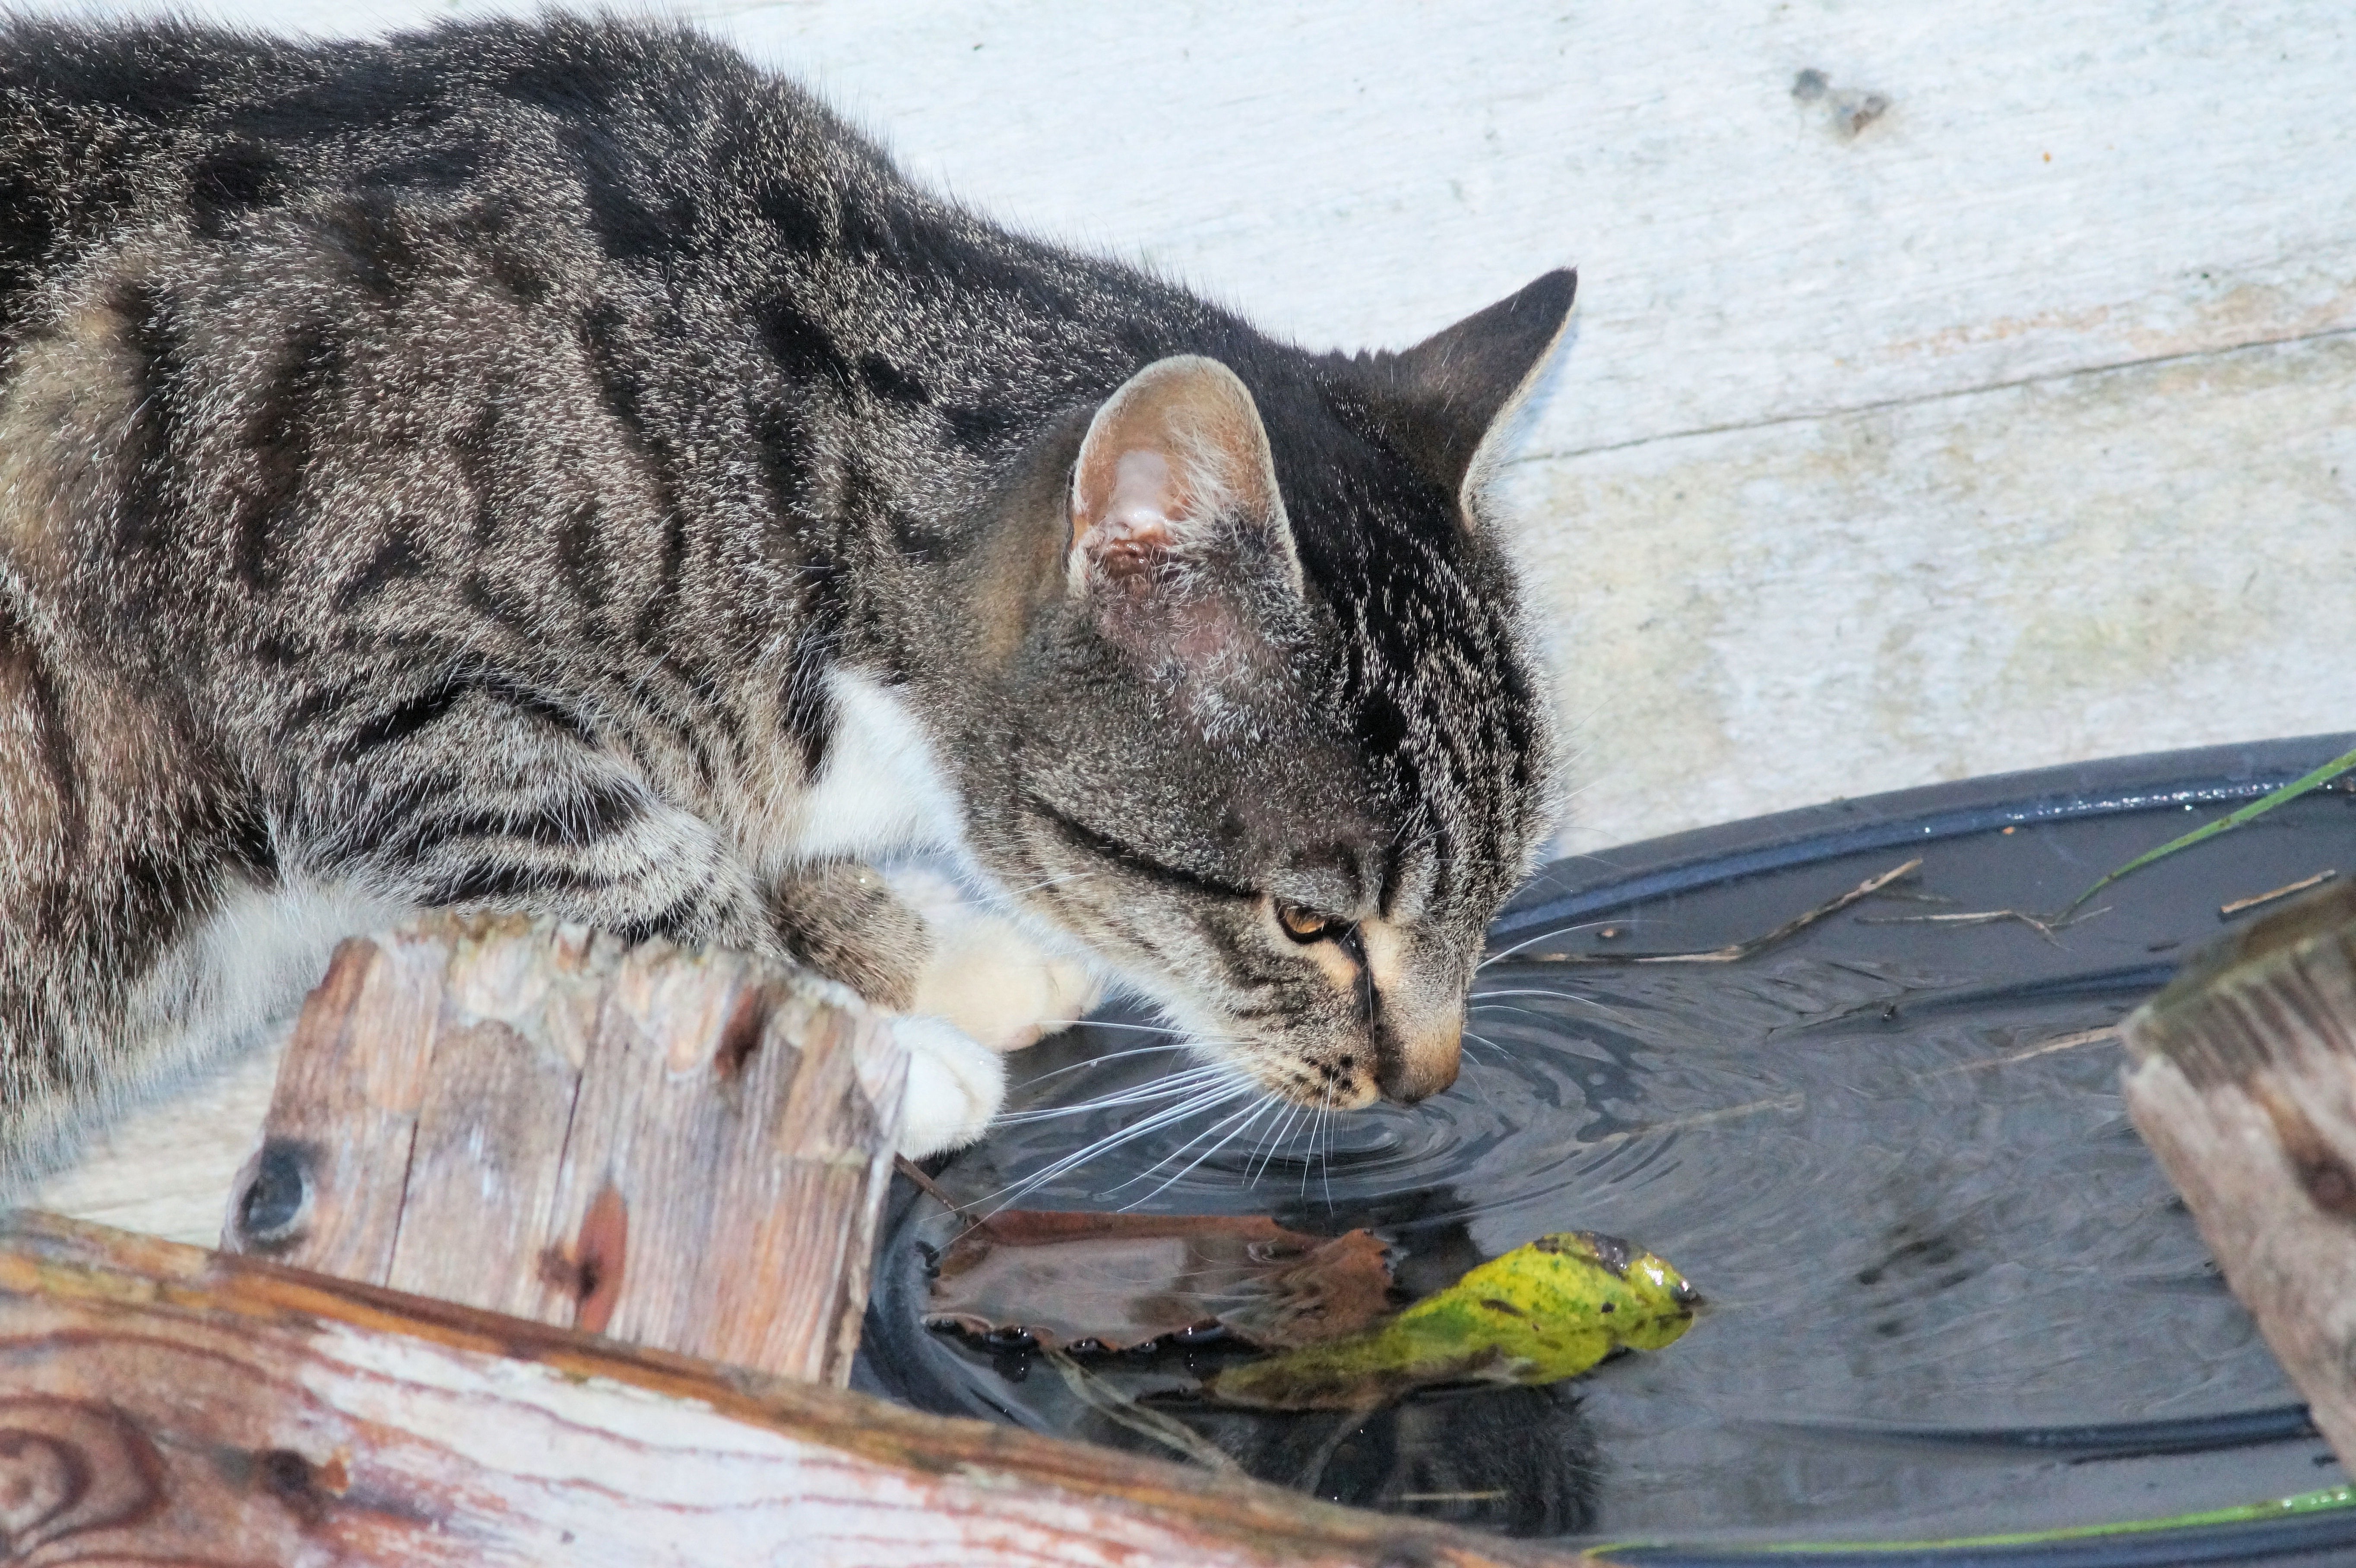
kitten, cat, mammal, drink, fauna, whiskers, head, vertebrate, mieze, domestic cat, cat face, tabby cat, european shorthair, wild cat, small to medium sized cats, cat like mammal, domestic short haired cat, pixie bob